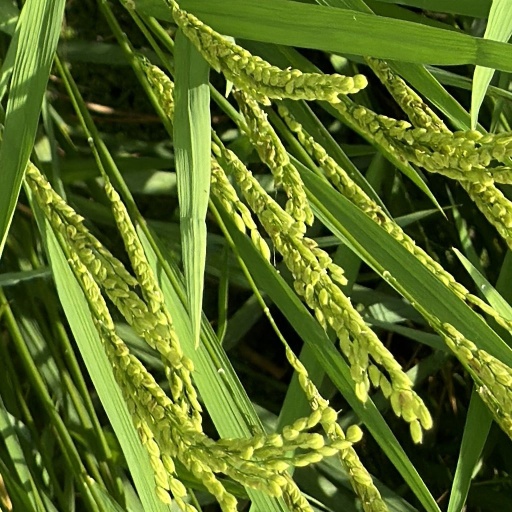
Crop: rice